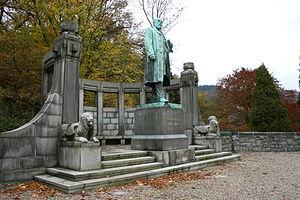
Gustav Selve, né le 28 février 1842 à Lüdenscheid-Peddensiepen et mort le 7 novembre 1909 à Bonn, est un industriel allemand.